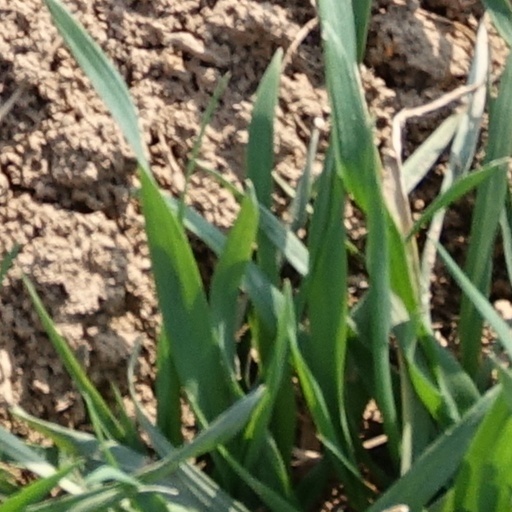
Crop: wheat